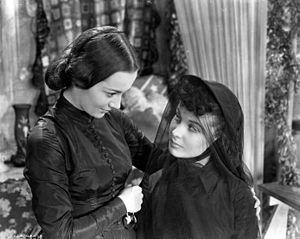
Autant en emporte le vent est un film américain de Victor Fleming réalisé en 1939, adapté du roman du même nom de Margaret Mitchell paru en 1936. Il sort en salles en 1939 aux États-Unis, et au cours des deux décennies suivantes dans le reste du monde, sa sortie en Europe ayant été retardée par la Seconde Guerre mondiale.